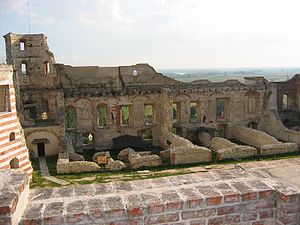
Janowiec
Slot i Janowiec
Janowiec er en landsby i Polen, i Województwo lubelskie ved Puławy. Janowiec ligger ved floden Weichsel.